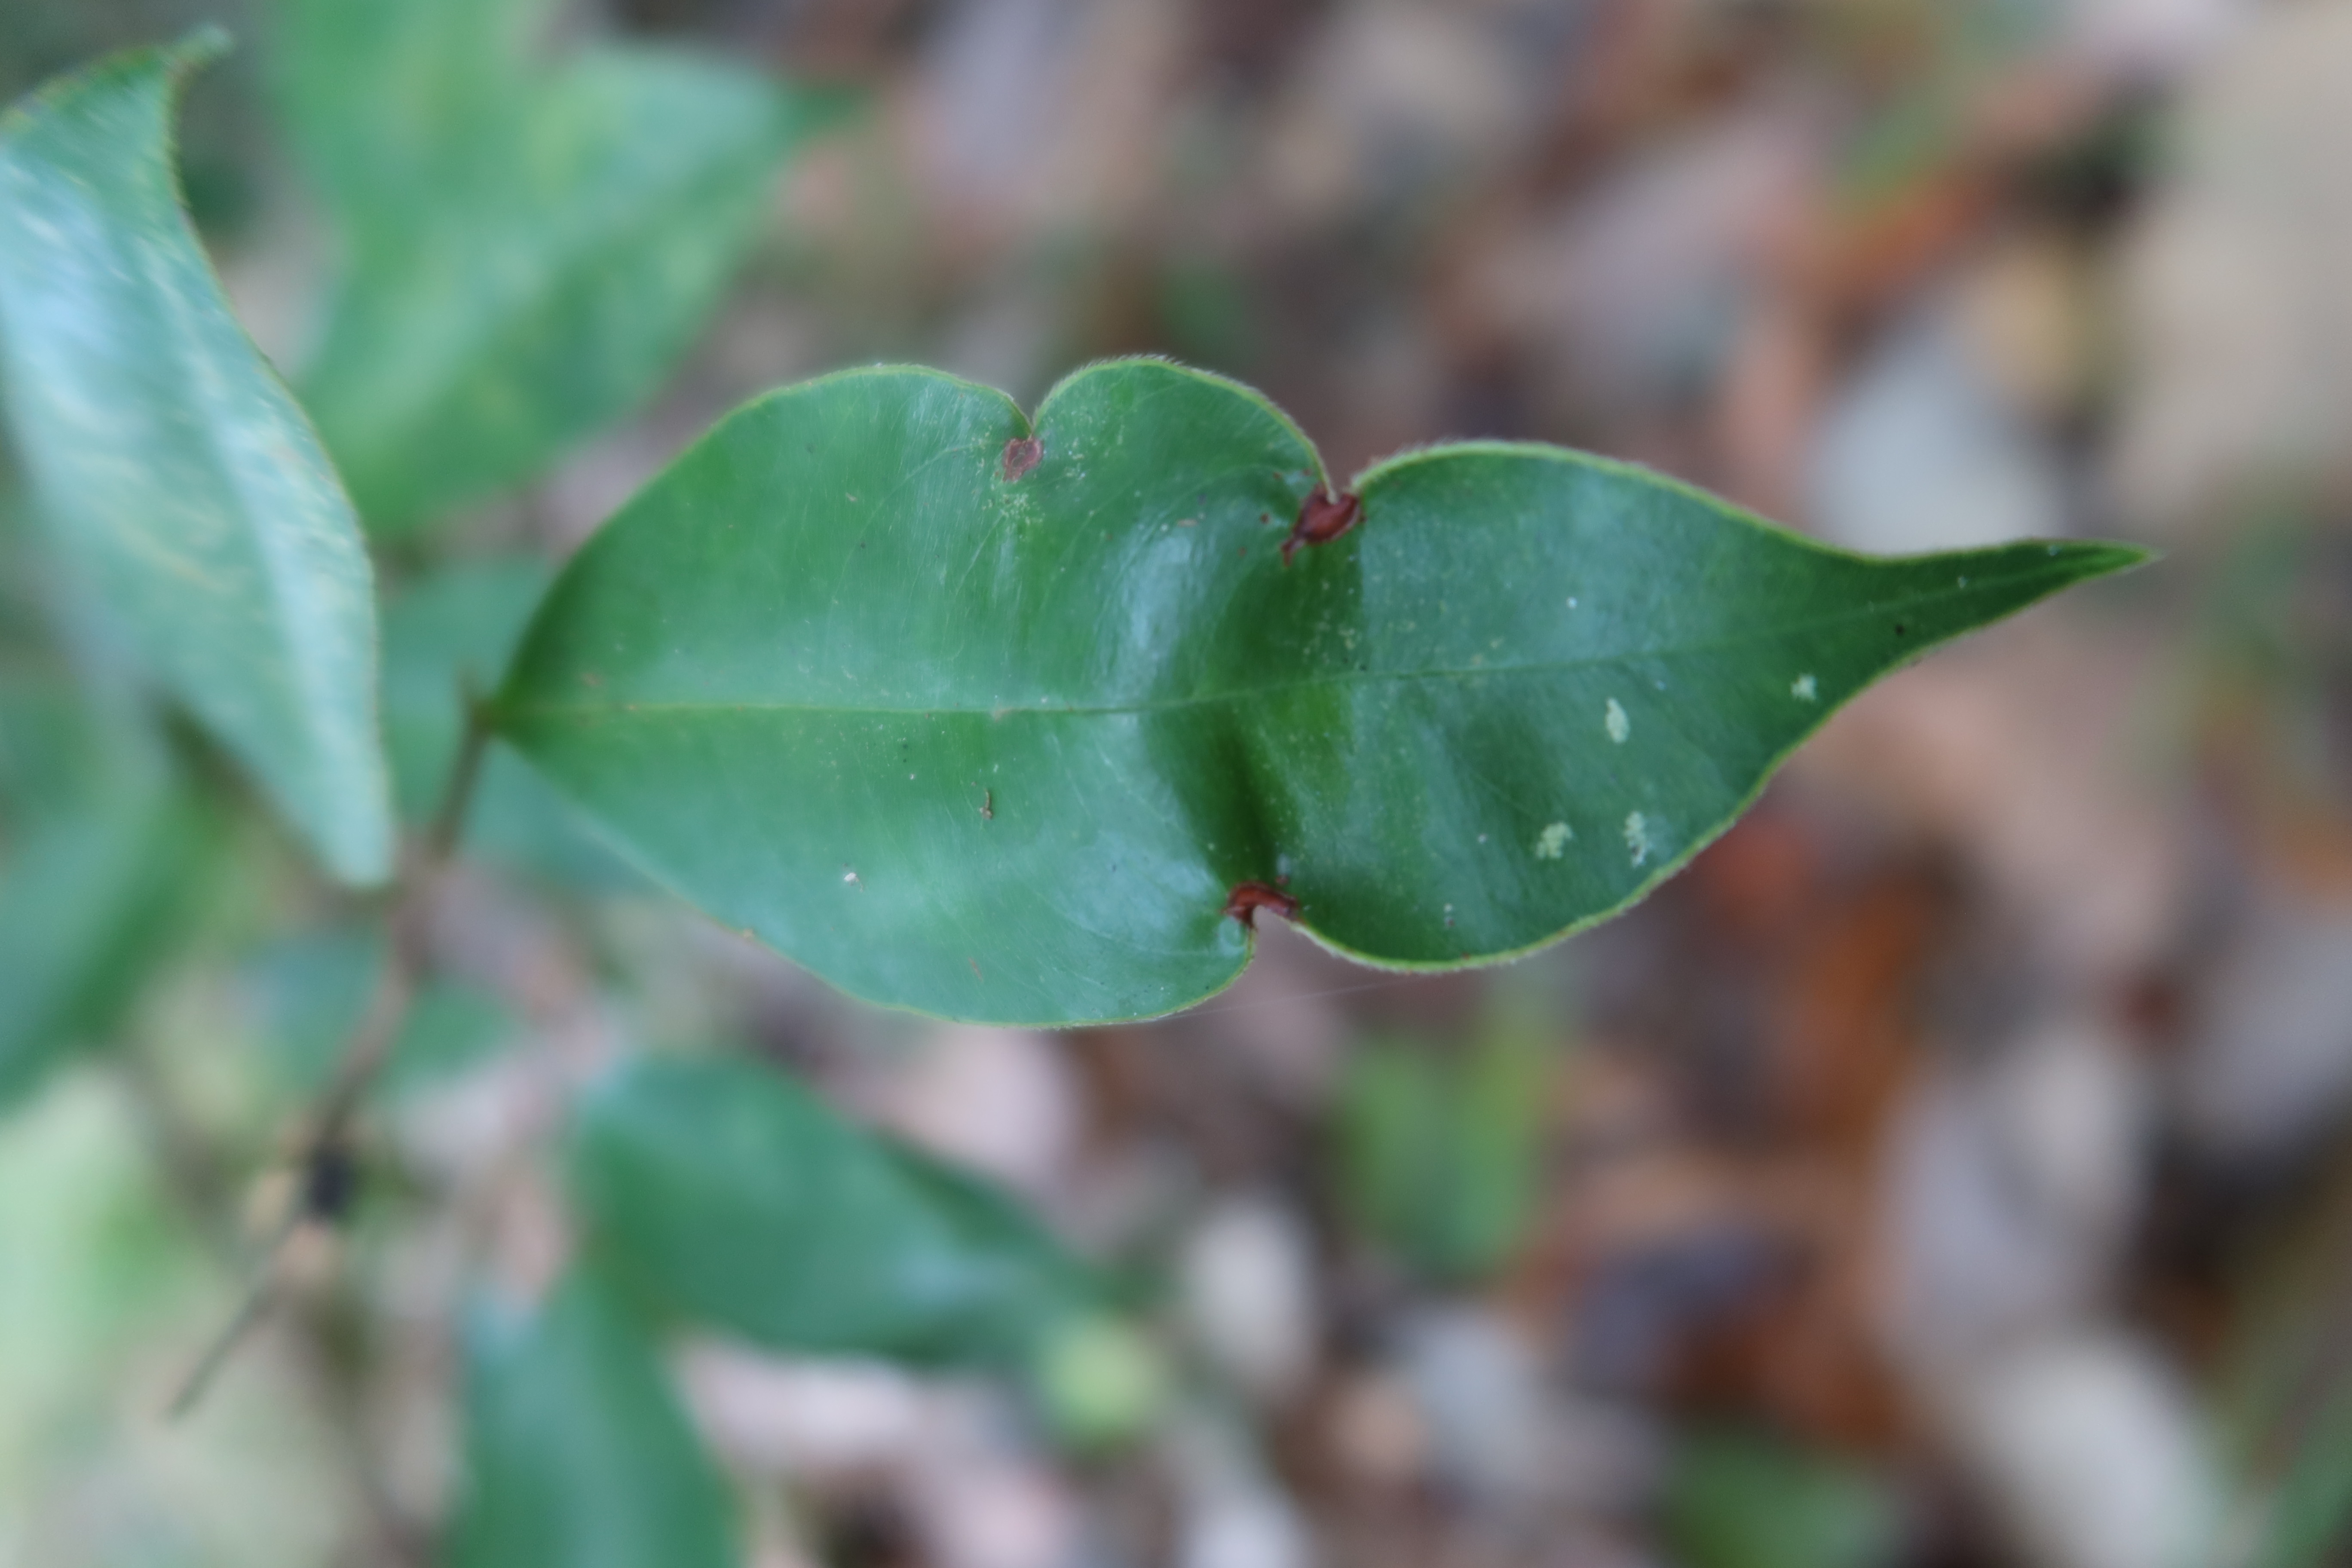
Label: Mosaic Viruses